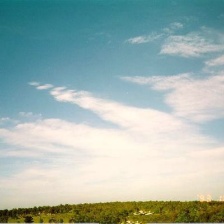
Cloud type: Cirrocumulus